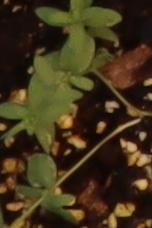
Label: Flax